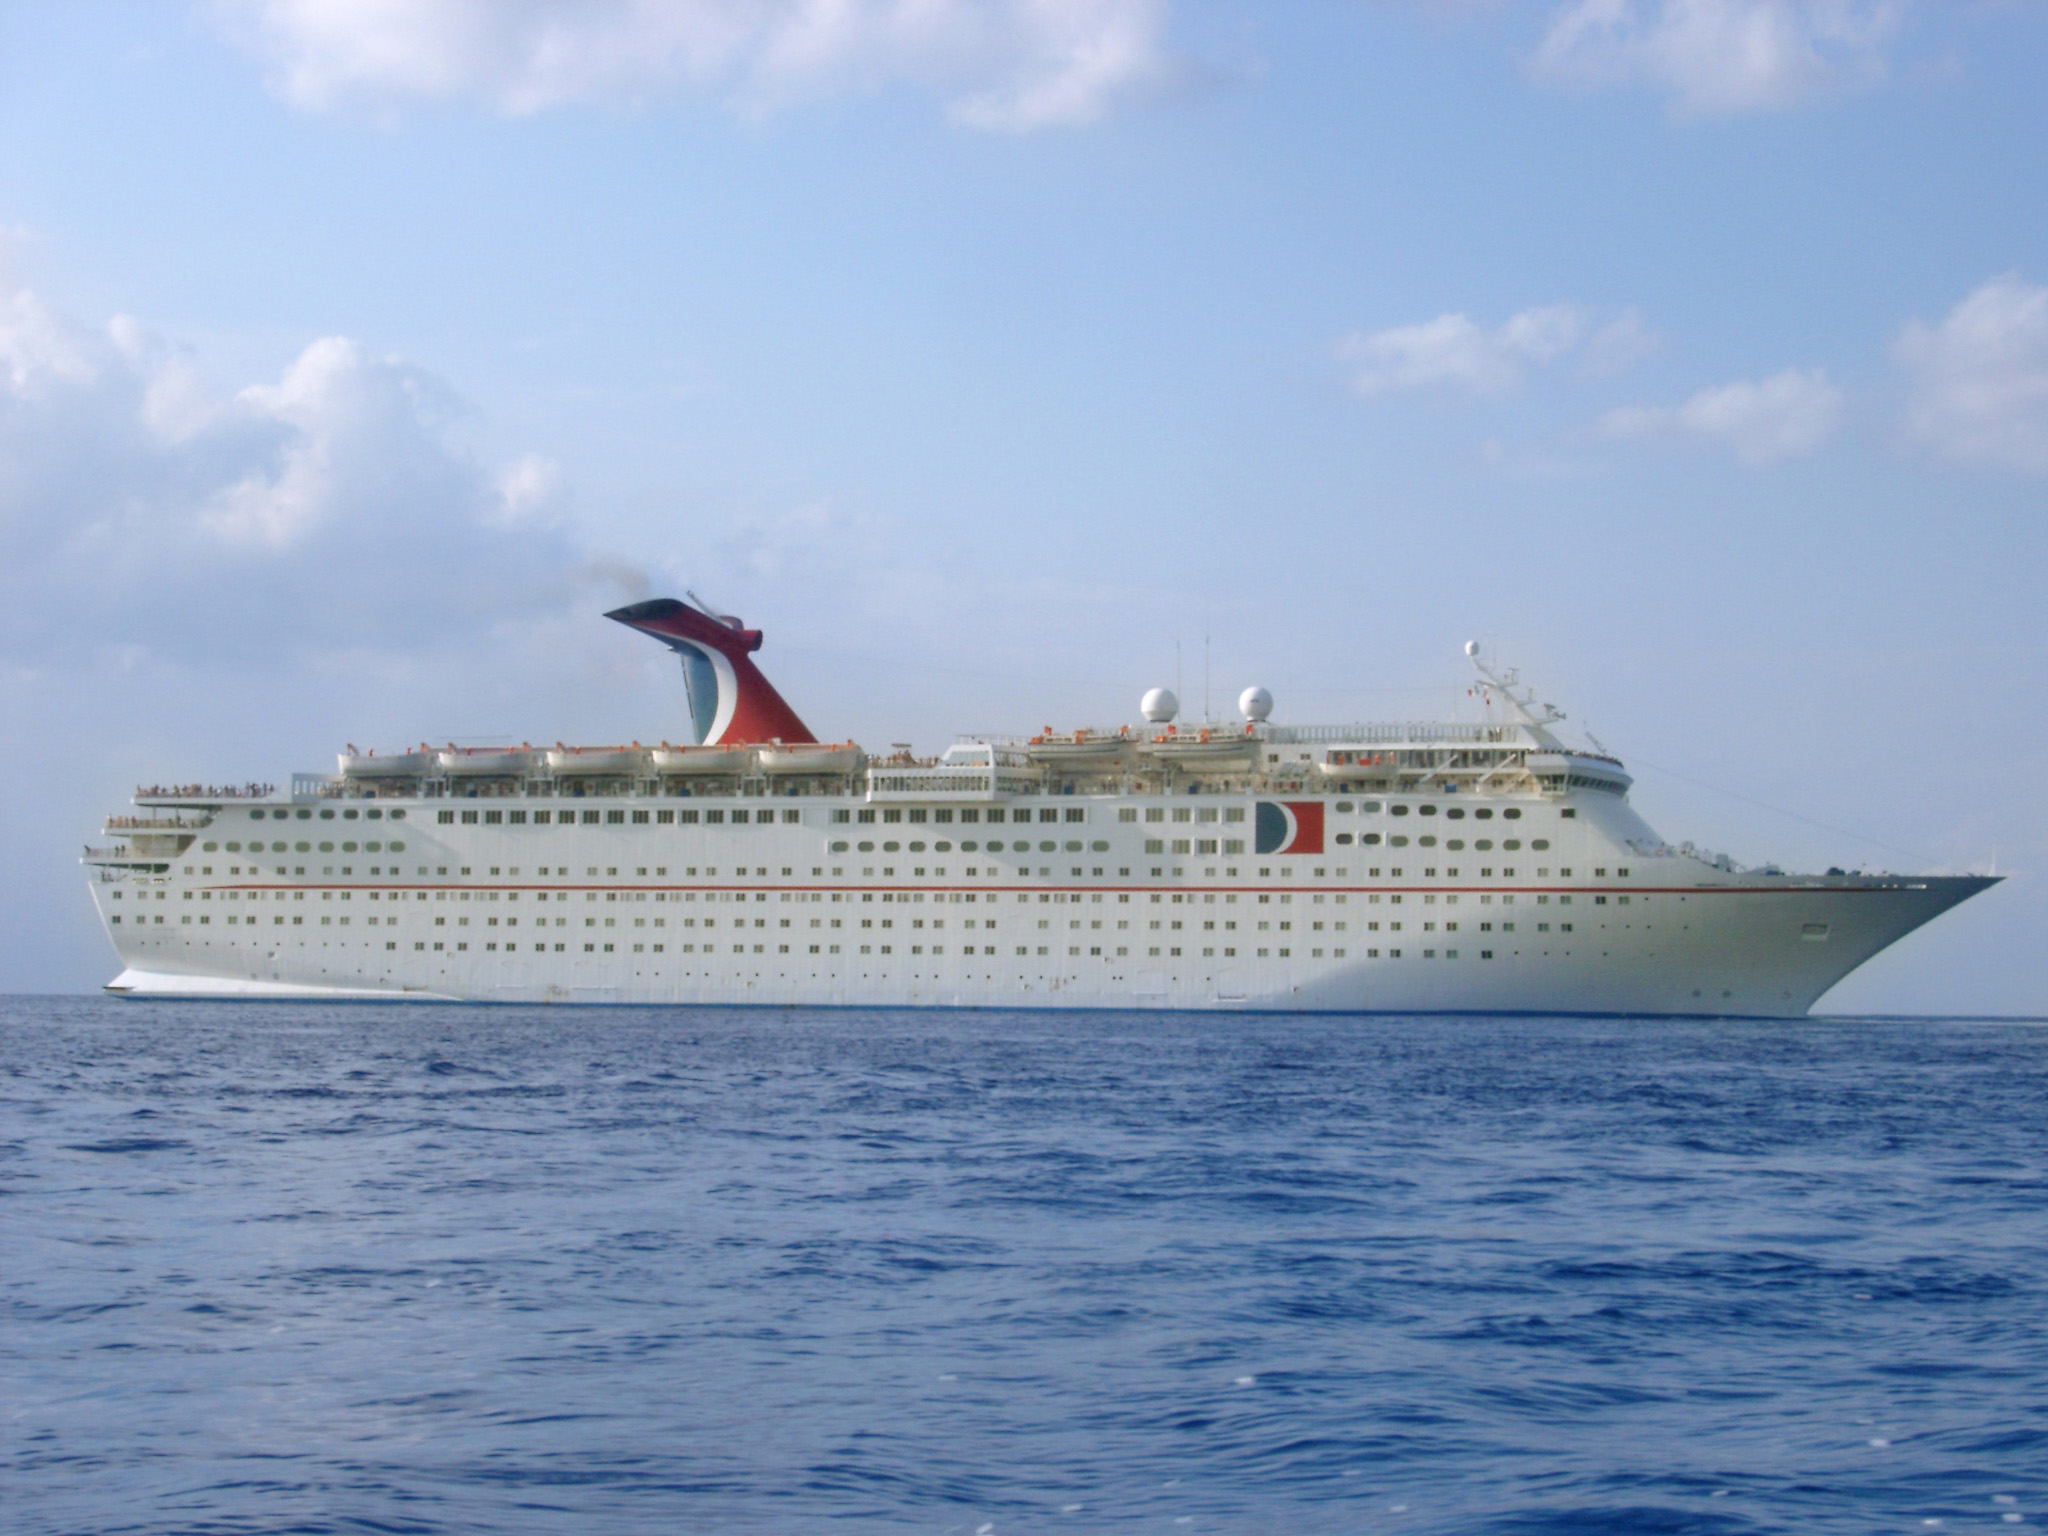
Vehicle type: Ships